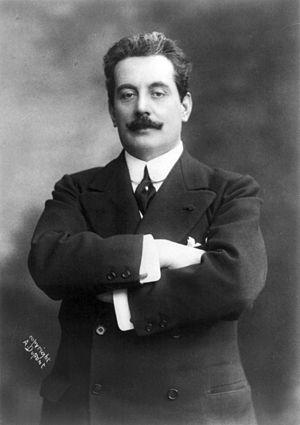
Il trittico est un cycle de trois opéras en un acte de Giacomo Puccini, conçu pour être représenté dans la même soirée et créé au Metropolitan Opera de New York le 14 décembre 1918.